Branislav Petronijević

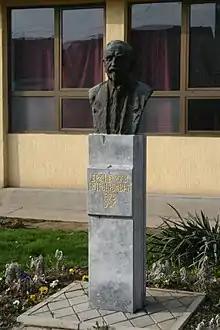
Bust of Branislav Petronijević in the town park in Ub

In 1957, the Department of Natural Science of the Serbian Academy of Sciences and Arts published a commemorative anthology of all Petronijević's publications. He was included in the 1993 book "The 100 most prominent Serbs", published by the Serbian Academy of Sciences and Arts. A street in the Višnjička Banja neighborhood of Belgrade is named in his honor.